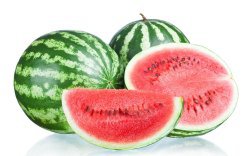
Label: Watermelon